British Rail Class 322

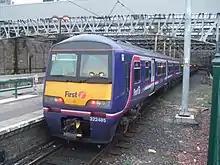

Having been deemed surplus by One, in July 2005 all returned to Scotland to operate with First ScotRail on the North Berwick Line, while also being used on peak services to Glasgow and Carstairs. To provide cover while its s were overhauled, 322484 was hired to Northern Rail to operate to services. In 2006/07, all were refurbished by Hunslet-Barclay, Kilmarnock with capacity increased from 252 to 293.